Rolex Sea-Dweller

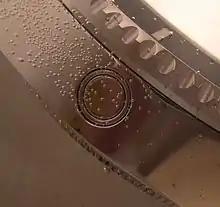
The Sea-Dweller's automatically operating helium escape valve

Most Sea-Dweller watches incorporate an automatic helium escape valve integrated in the case opposite of the watch crown for saturation diving. Early Sea-Dwellers, however, did not always have the valve. Until the 2017 introduction of the reference number 126600, Sea-Dweller's were also distinguished by the absence of the (plano-convex) date magnifying lens ("cyclops") present on most other Rolex models as it was impossible to attach a cyclops with Ultraviolet (UV) light curing adhesive at the top of a (domed) watch crystal exposed to the pressure encountered at its test depth. The Sea-Dweller diving watch range has been standard issue for Comex divers since 1977.